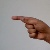
The image shows a hand gesture representing the letter 'G' in Indian Sign Language.